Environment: real
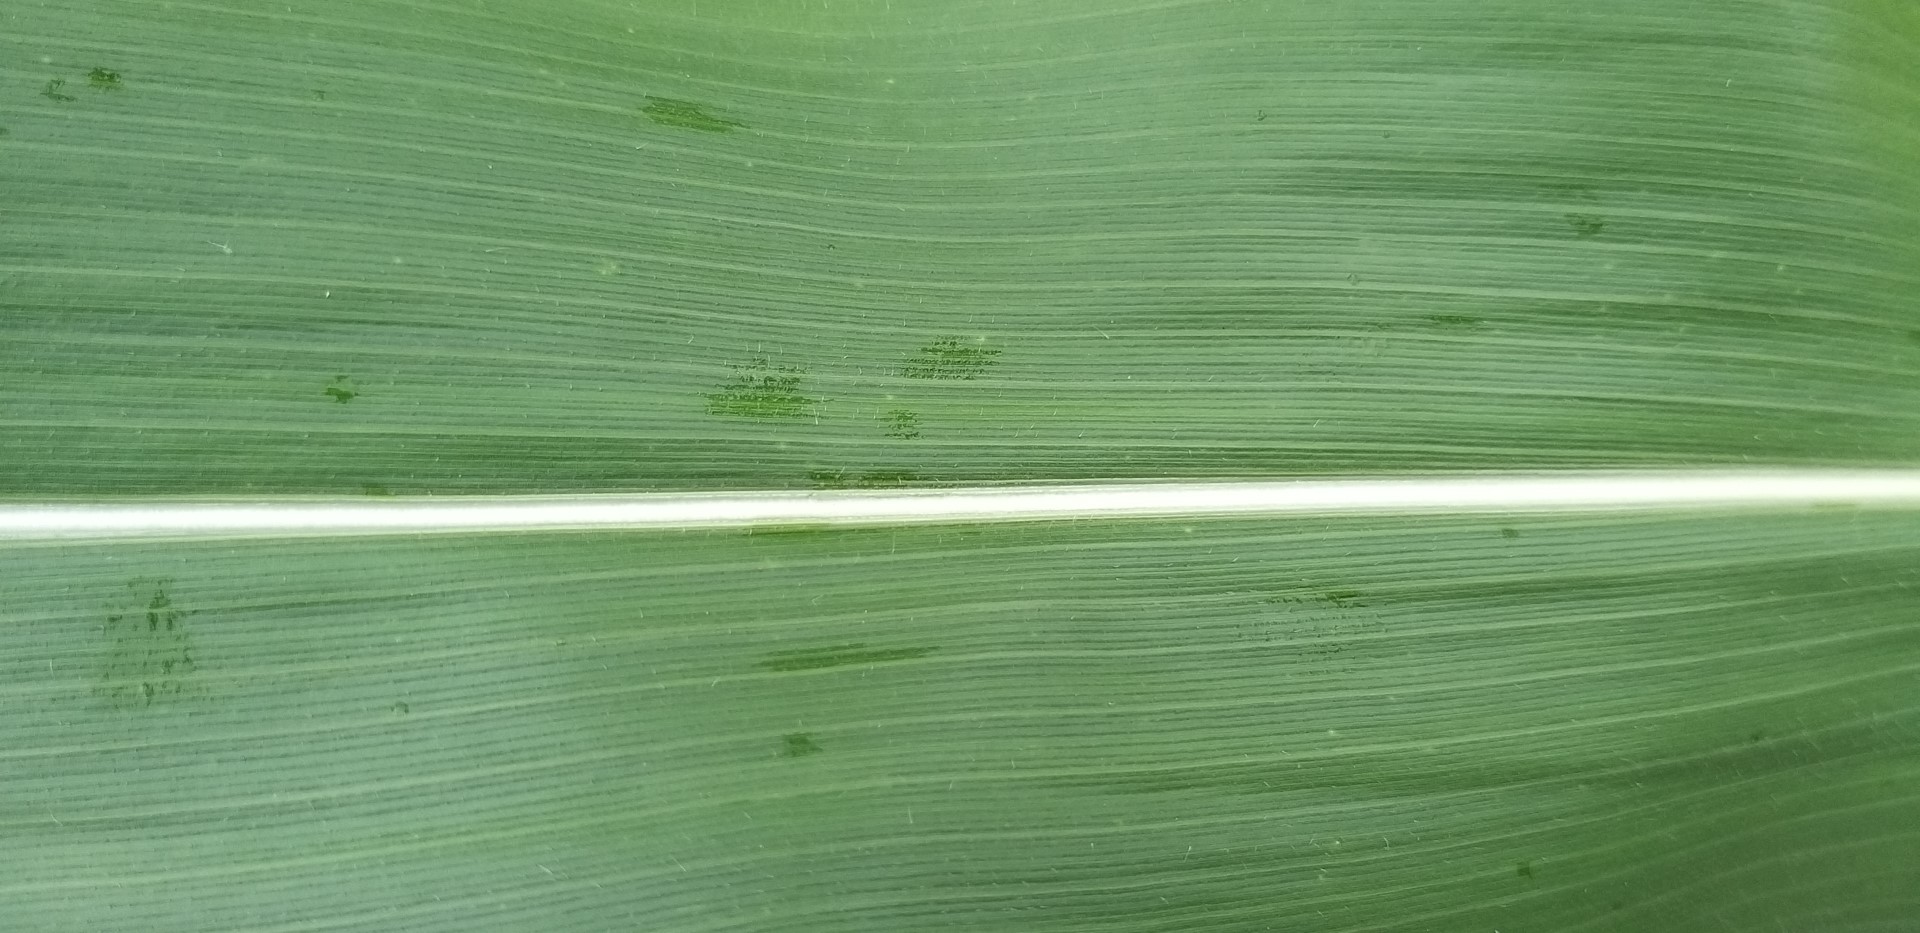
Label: healthy